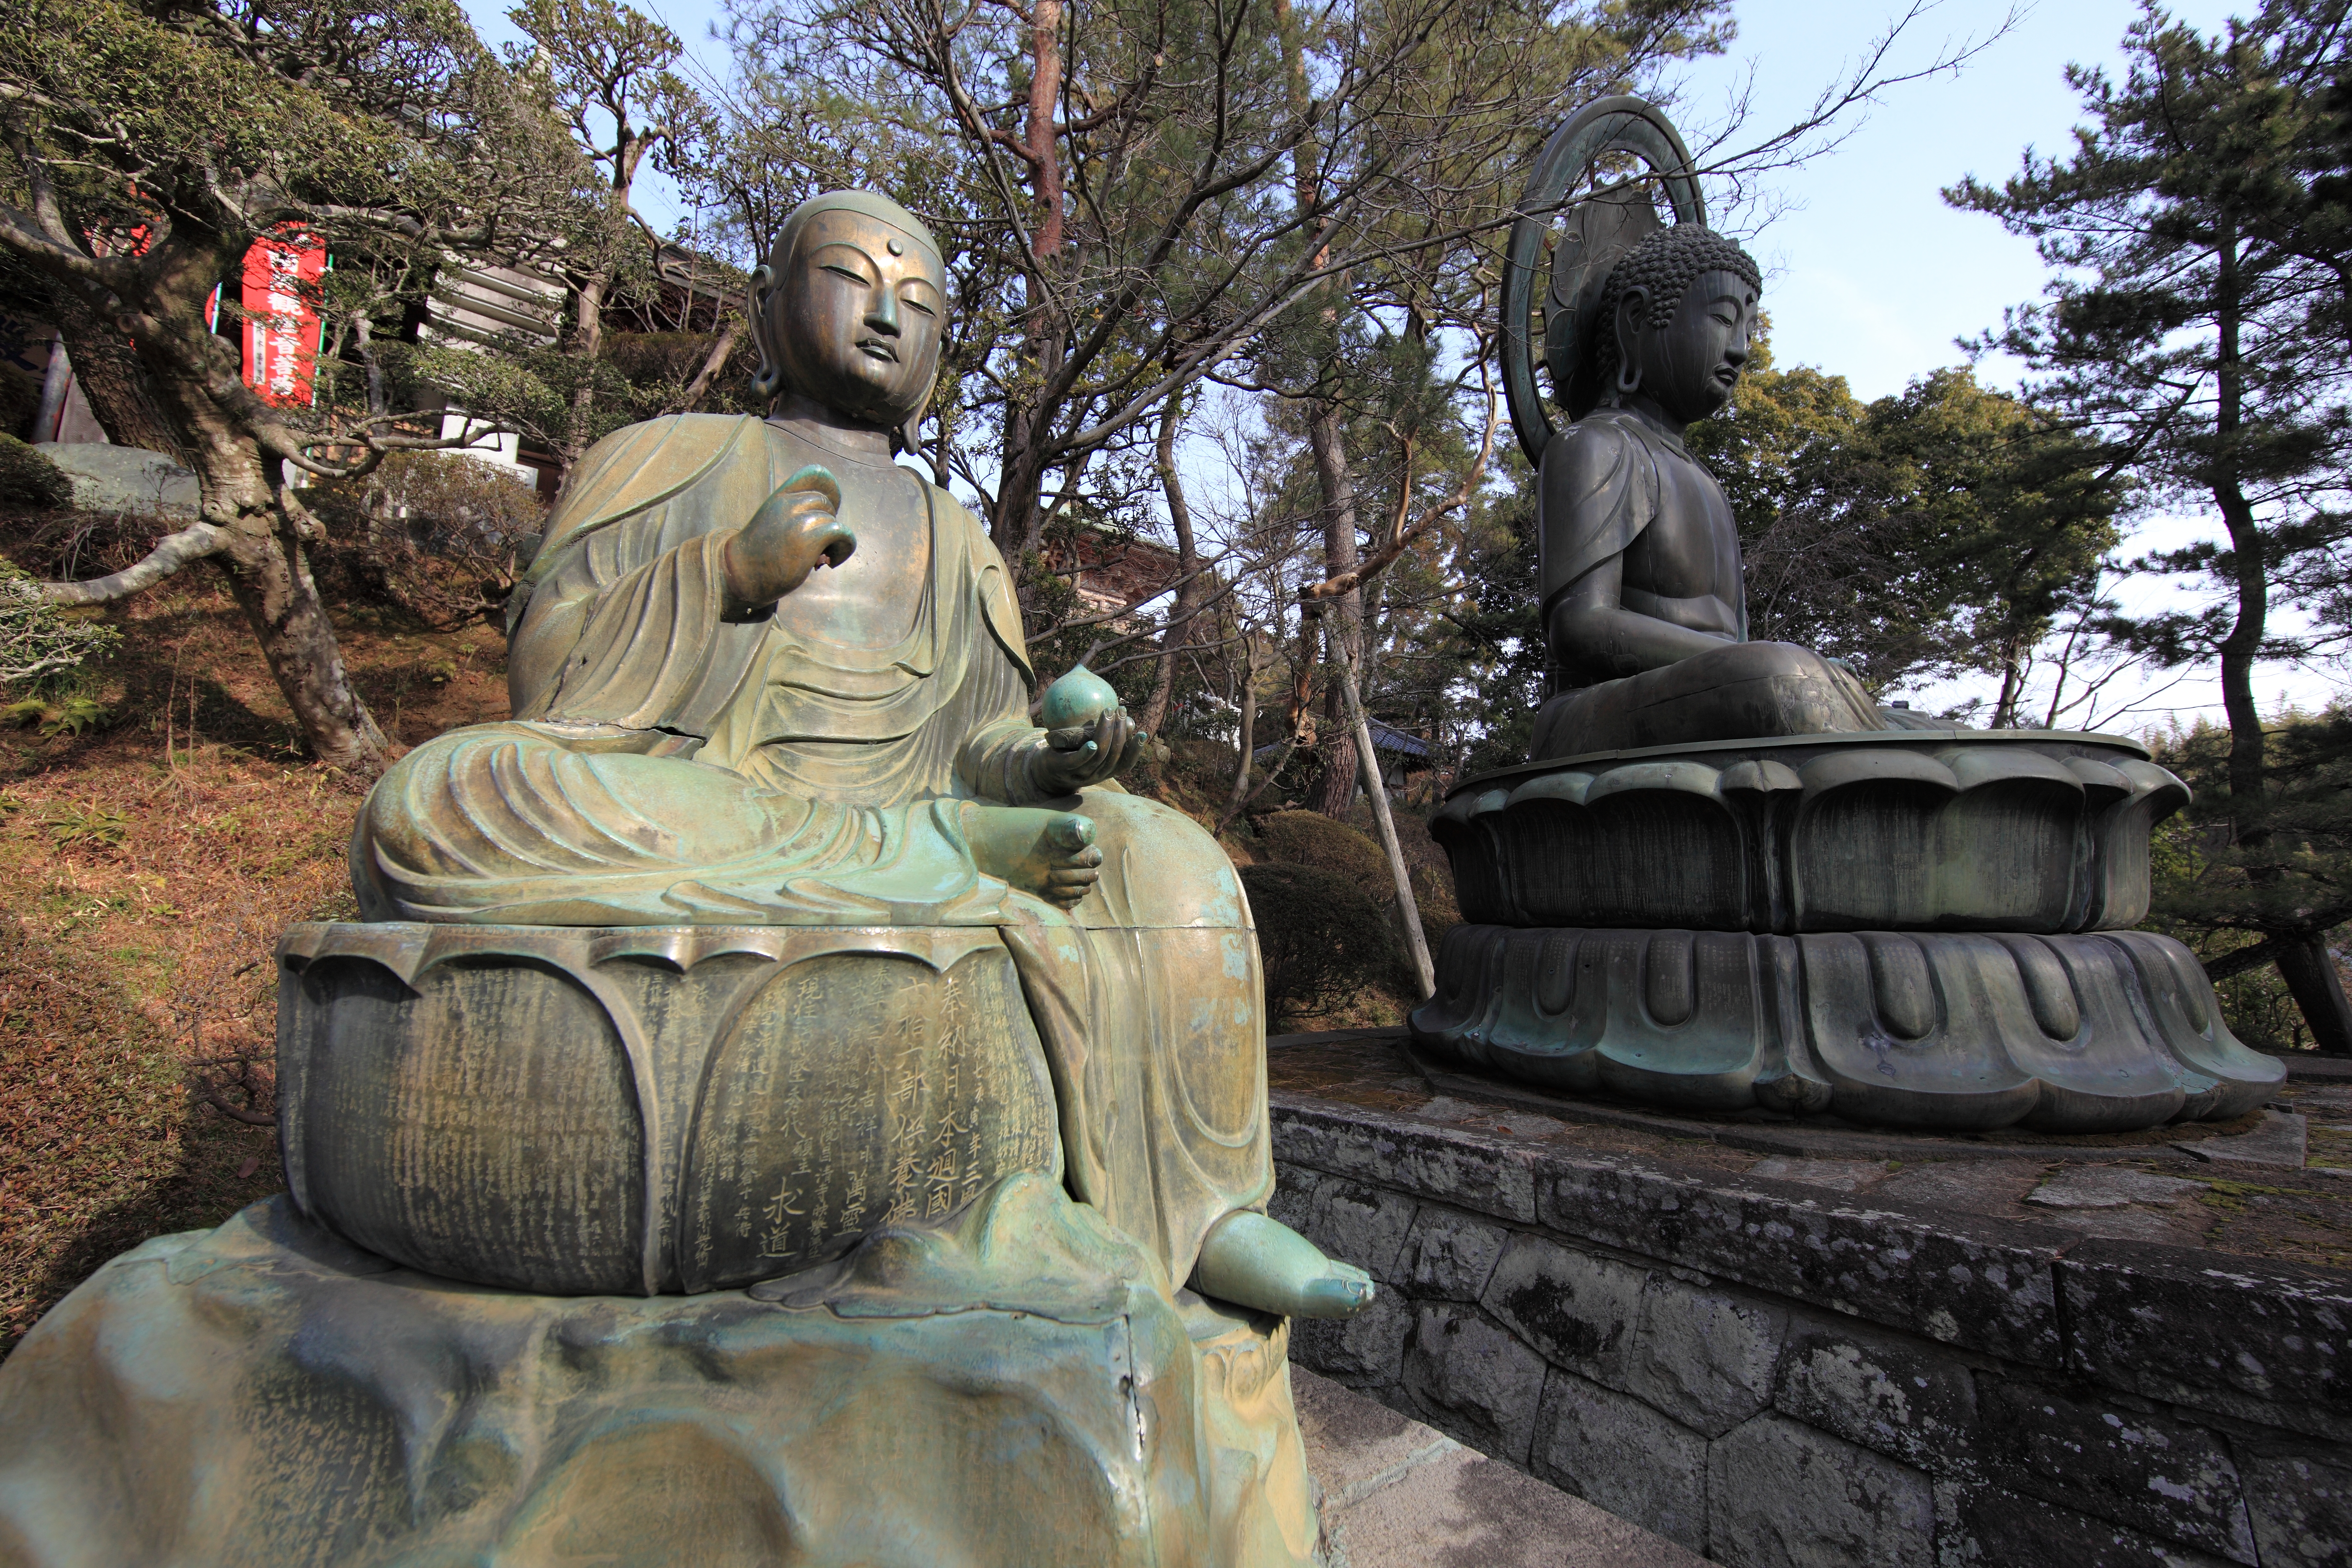
monument, statue, high, sculpture, art, temple, buddha, 5d, hires, markii, hi, res, resolution, saitama, hikigun, anrakuji, yoshimi